2021 Rugby World Cup final

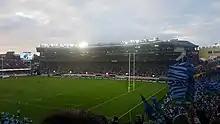
Eden Park, the match venue ("pictured here during the Blues vs Hurricanes match in the 2020 Super Rugby Aotearoa season")

The 2021 Rugby World Cup final was the final match of the 2021 Rugby World Cup, the ninth edition of the women's Rugby World Cup and the seventh organised by World Rugby for women's national rugby union teams. The match was contested between two-time champions England, and hosts and five-time and defending champions New Zealand on 12 November 2022 at Eden Park in Auckland, New Zealand, postponed from the previous year. This was the fifth time that these two nations met in a Rugby World Cup final, following the 2002, 2006, 2010 and 2017 editions. New Zealand won the Rugby World Cup for a record sixth time, beating England 34–31. New Zealand captain Ruahei Demant was named the player of the match.